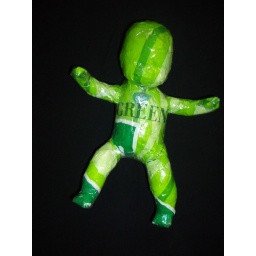
recycled green plastic bag tape art doll baby by Ruby Re-Usable 2010 026